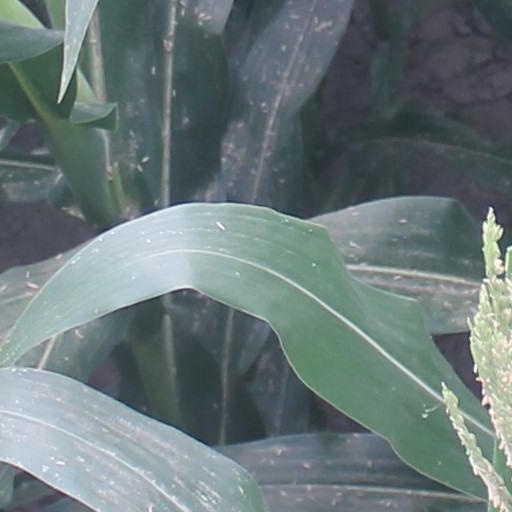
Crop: maize; corn